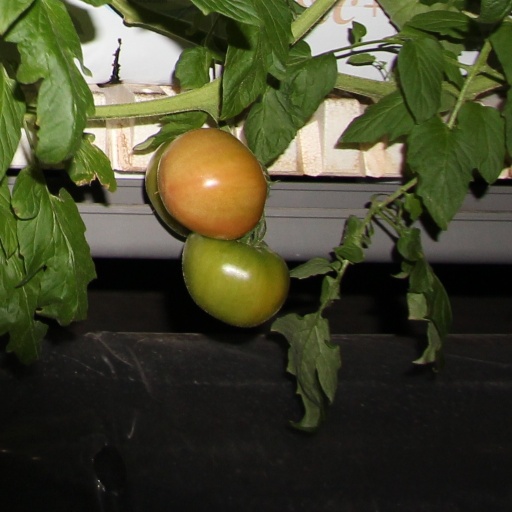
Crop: tomato